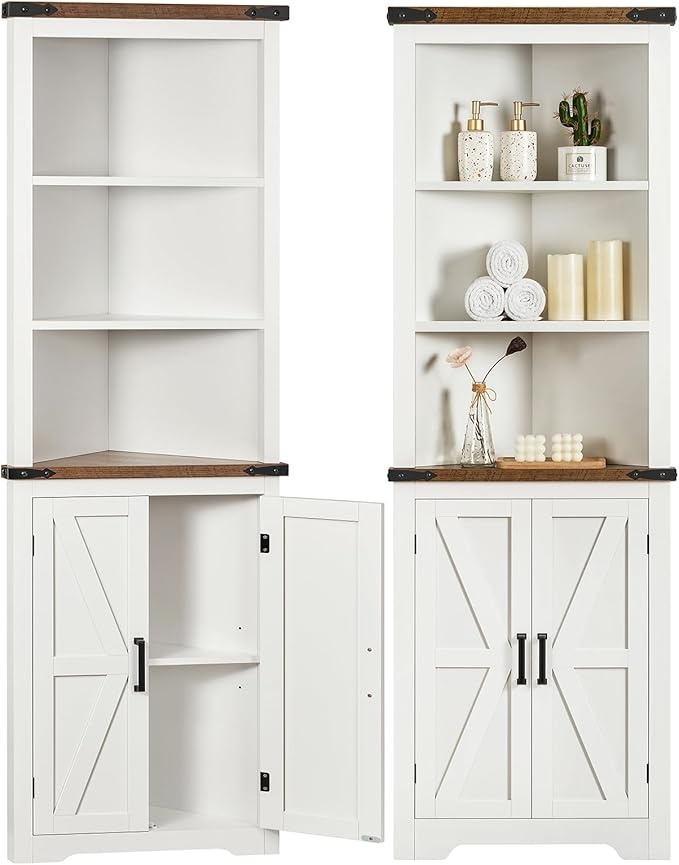
TEENFON Farmhouse Corner Cabinet, 70" H Tall Corner Hutch with 5 Shelves & 2 Barn Doors, Bathroom Cabinet with Adjustable Shelf, for Living Room, Kitchen, Bathroom, White
About This 🌈【Mart Organizer】TEENFON 5-tier corner cabinet offers a smart organizational solution. Each thoughtfully designed shelf accommodates books, decorative accents, greenery, and daily essentials with refined functionality. The shelf behind the doors features 3 customizable height settings, allowing effortless adaptation for taller object storage needs. This corner cabinet combines practical utility with adaptable design to evolve with your organizational requirements. 💫【Rustic Farmhouse Charm with Modern Appeal】This cabinet's rustic barn door design and natural wood grain accents create a versatile shelving solution for studies, living rooms, kitchens, or cozy nooks. Its clean-lined finish paired with industrial-inspired metallic hardware seamlessly blends farmhouse authenticity with contemporary sophistication, injecting character and cozy warmth into bedrooms, lounge areas, or eclectic living spaces. 📐【Engineered Stability & Child-Safe Design】Featuring a 90-degree corner-fit design, this cabinet integrates seamlessly between walls for rock-solid installation. The anti-tipping kit prevents corner cabinets from accidentally tipping over and ensures worry-free use around rambunctious pets and climbing toddlers. 🛠️【Premium Performance Materials】Made of High-quality engineered wood, this cabinet can withstand the humidity of the bathroom and prevents moisture. Solid structure and excellent durability for long-time use. 🌟【Easy to Assemble】Comes with all the necessary hardware and clear instructions for quick assembly. We also offer exceptional customer service to ensure your satisfaction every step of the way. We're here to help you create a home filled with love and comfort. Overview Brand : TEENFON Color : White 66.9“h Recommended Uses For Product : Art & Crafts Product Dimensions : 15"D x 21.2"W x 70.1"H Special Feature : Adjustable Shelf, Anti-Tipping, Removable Shelf Material Engineered Wood : Style Country : Material Engineered Wood : Style Country Number of Doors 2 : Shape Rectangular : Number of Doors 2 : Shape Rectangular
Brand: TEENFON
Category: Furniture > Cabinets & Storage > China Cabinets & Hutches > Corner Hutches